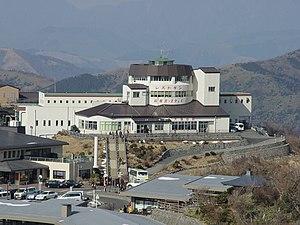
Le funitel de Hakone est un funitel à Hakone dans la préfecture de Kanagawa au Japon. Géré par le Hakone Ropeway Co., Ltd. du groupe Odakyū, il relie Sōunzan à Tōgendai. Le long de son trajet, d'une durée de 30 minutes, il offre une des vues les plus appréciées sur le mont Fuji de la région de Hakone. Sa longueur de 4 035 mètres en fait le plus long du Japon, et le second au monde. Les cabines, de fabrication Suisse, peuvent accueillir 18 passagers. La hauteur au sol maximal est de 130 mètres, entre Ōwakudani et Sōunzan.